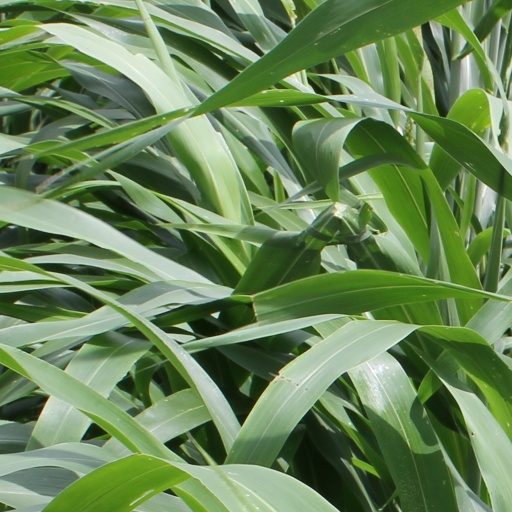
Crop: sorghum